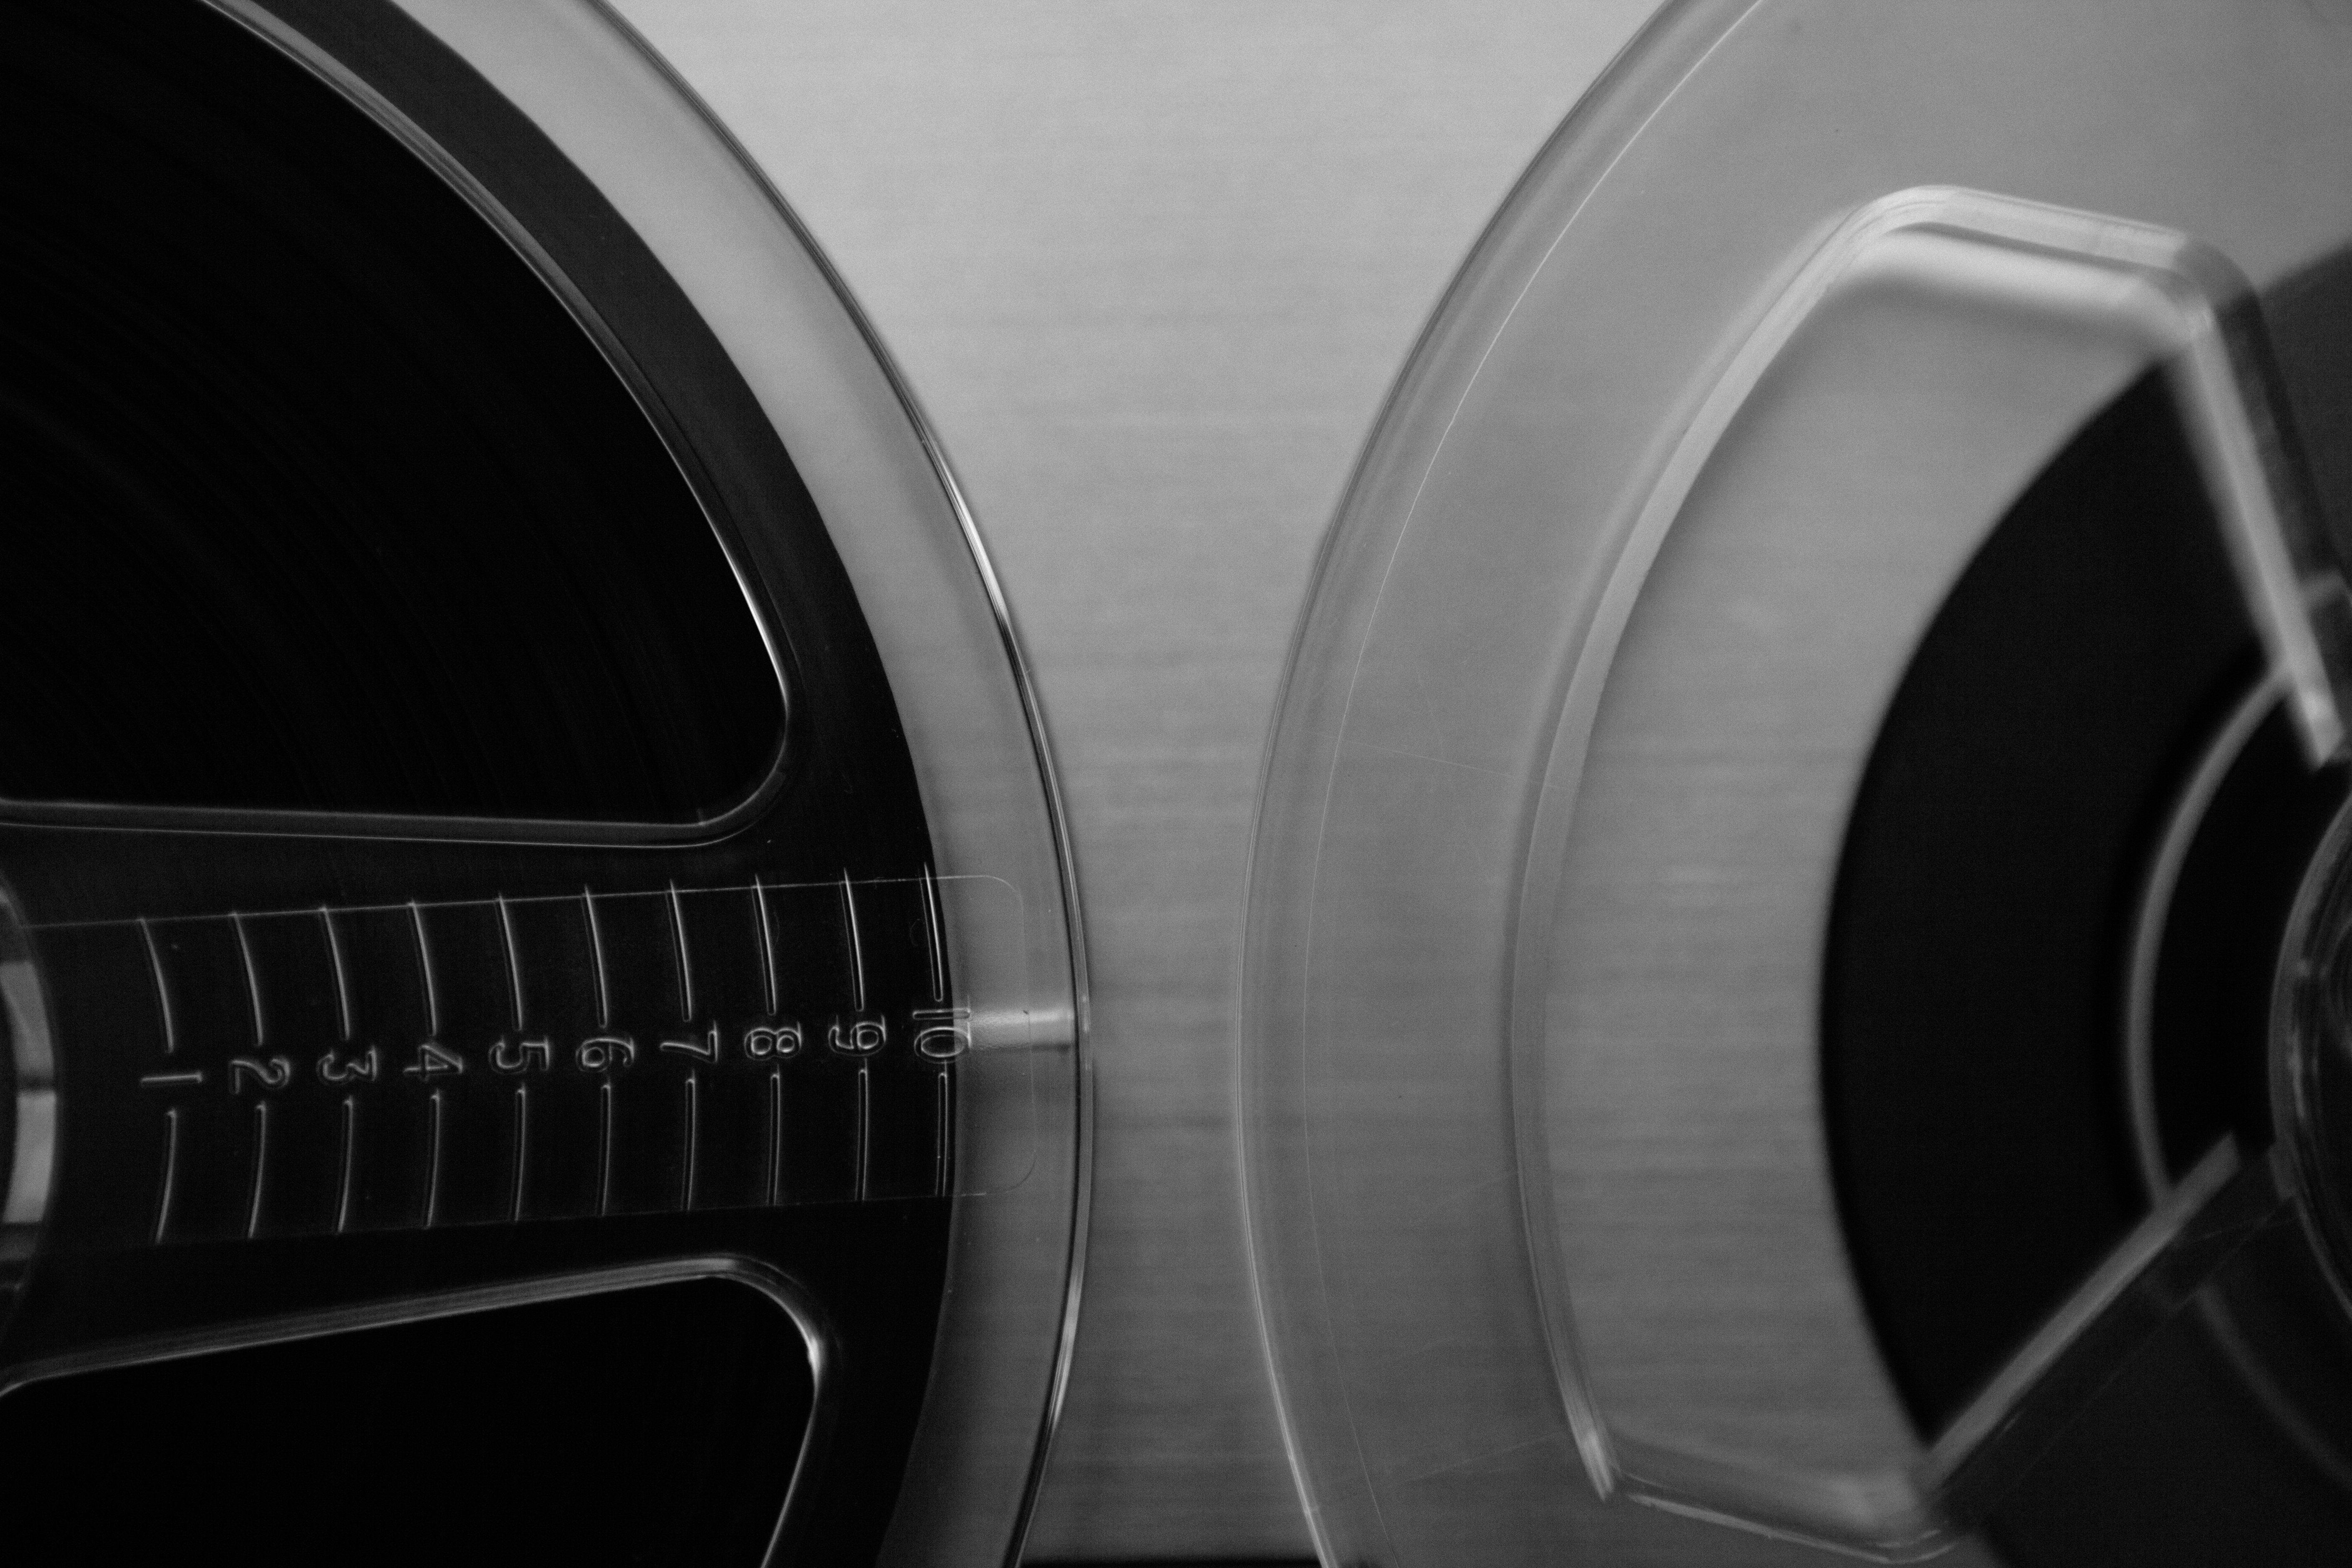
black and white, technology, photography, vintage, wheel, texture, acoustic guitar, gadget, black, monochrome, blackandwhite, publicdomain, background, minimalist, audio, recorder, rim, tape, audio equipment, monochrome photography, automotive design